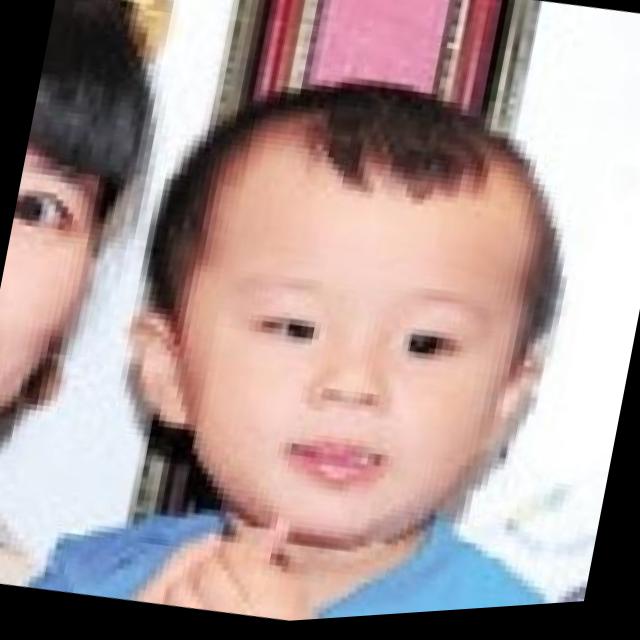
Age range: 0-12